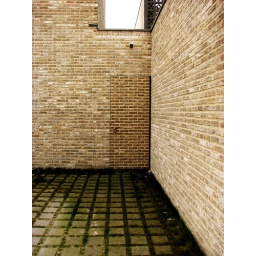
One of the houses on IJburg designed the door in their open gargage space to blend into the wall